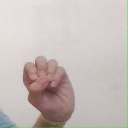
अक्षर: उ